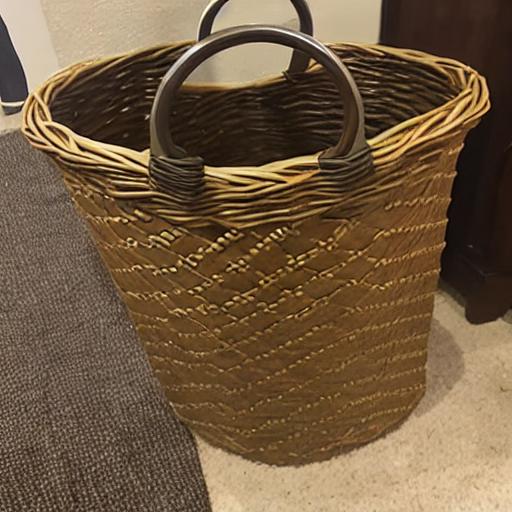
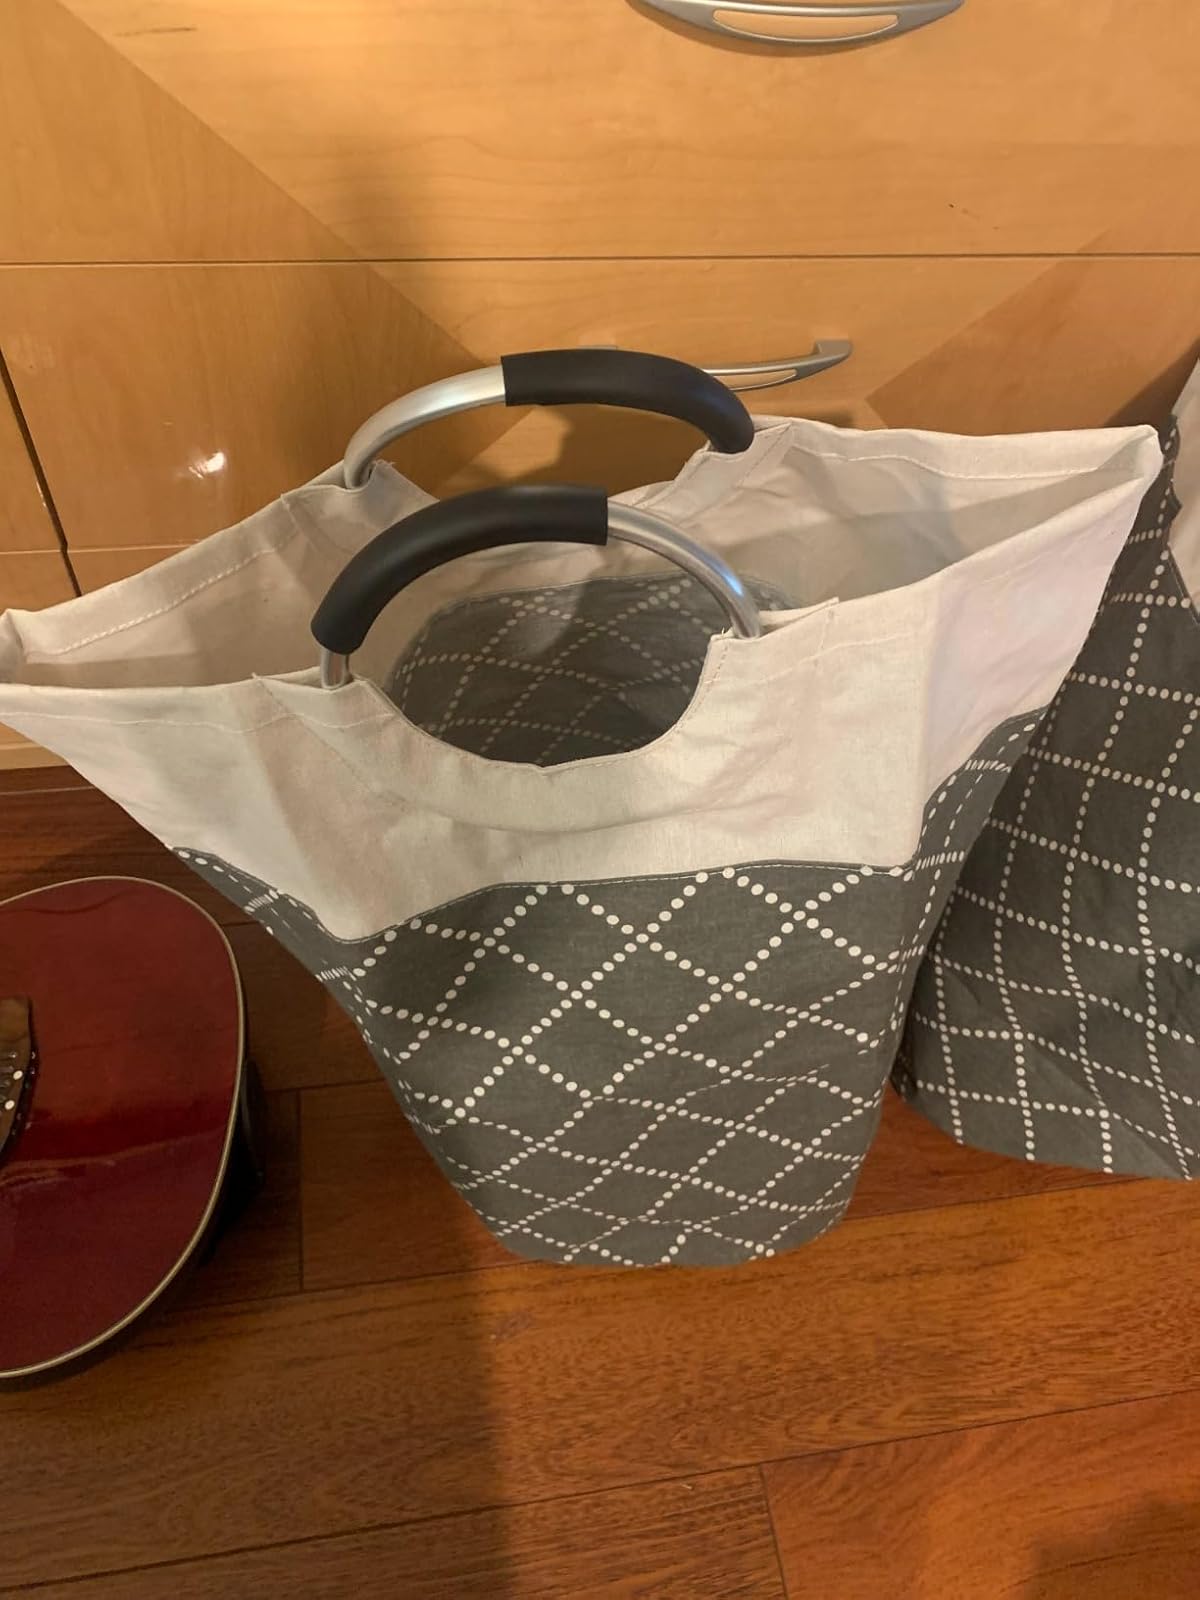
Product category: items_hamper
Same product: no